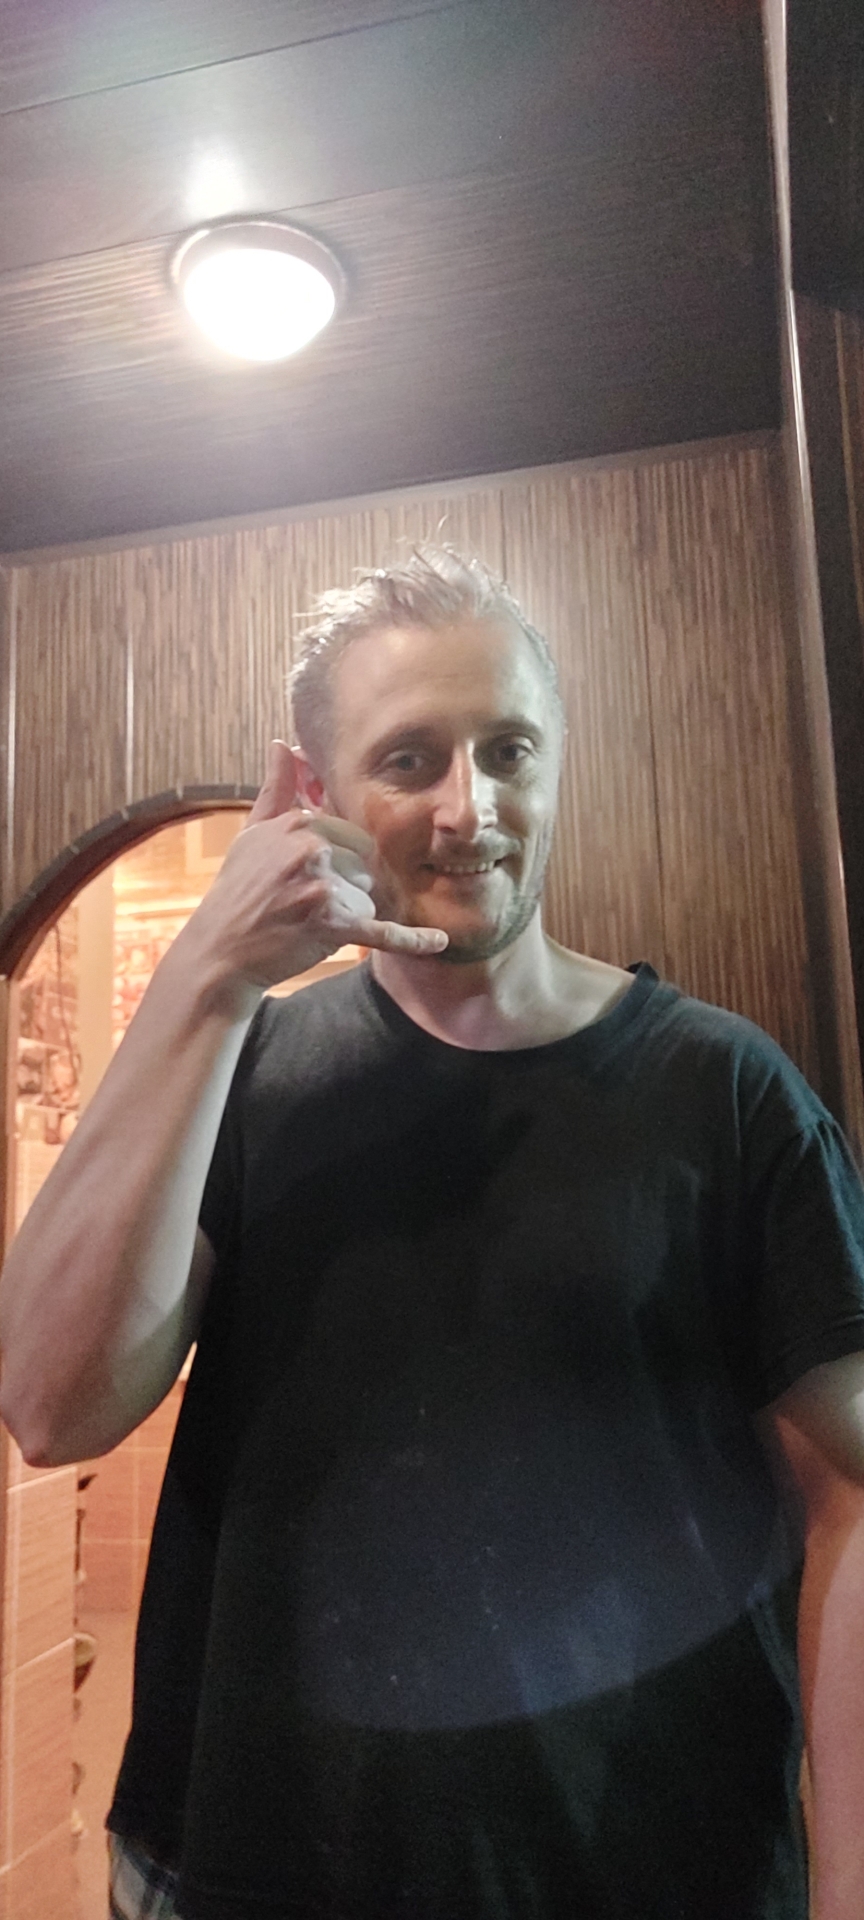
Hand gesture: call